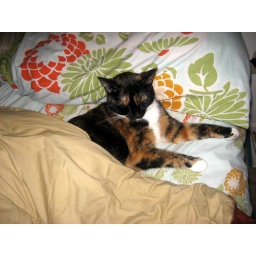
I walked into the bedroom to find this little person asleep, under the covers, on MY pillow!